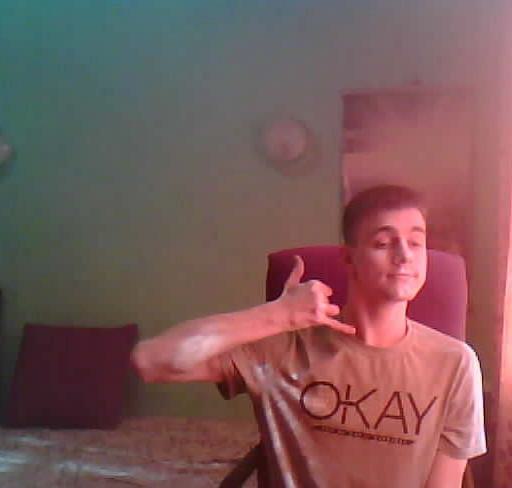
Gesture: call